Brenden Morrow

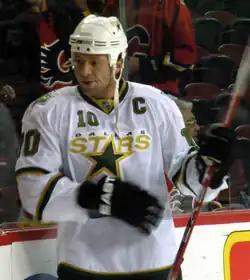
Morrow in October 2009. He spent most of his career with the Dallas Stars.

Morrow began his professional career in 1999. He split the 1999–2000 season between the NHL's Dallas Stars and the Michigan K-Wings of the International Hockey League (IHL). He played his first game with the Stars on November 18, 1999, against the Philadelphia Flyers, and recorded his first points (a goal and an assist) on November 22, 1999, against the Colorado Avalanche. After this season, Morrow was named the team's Rookie of the Year.